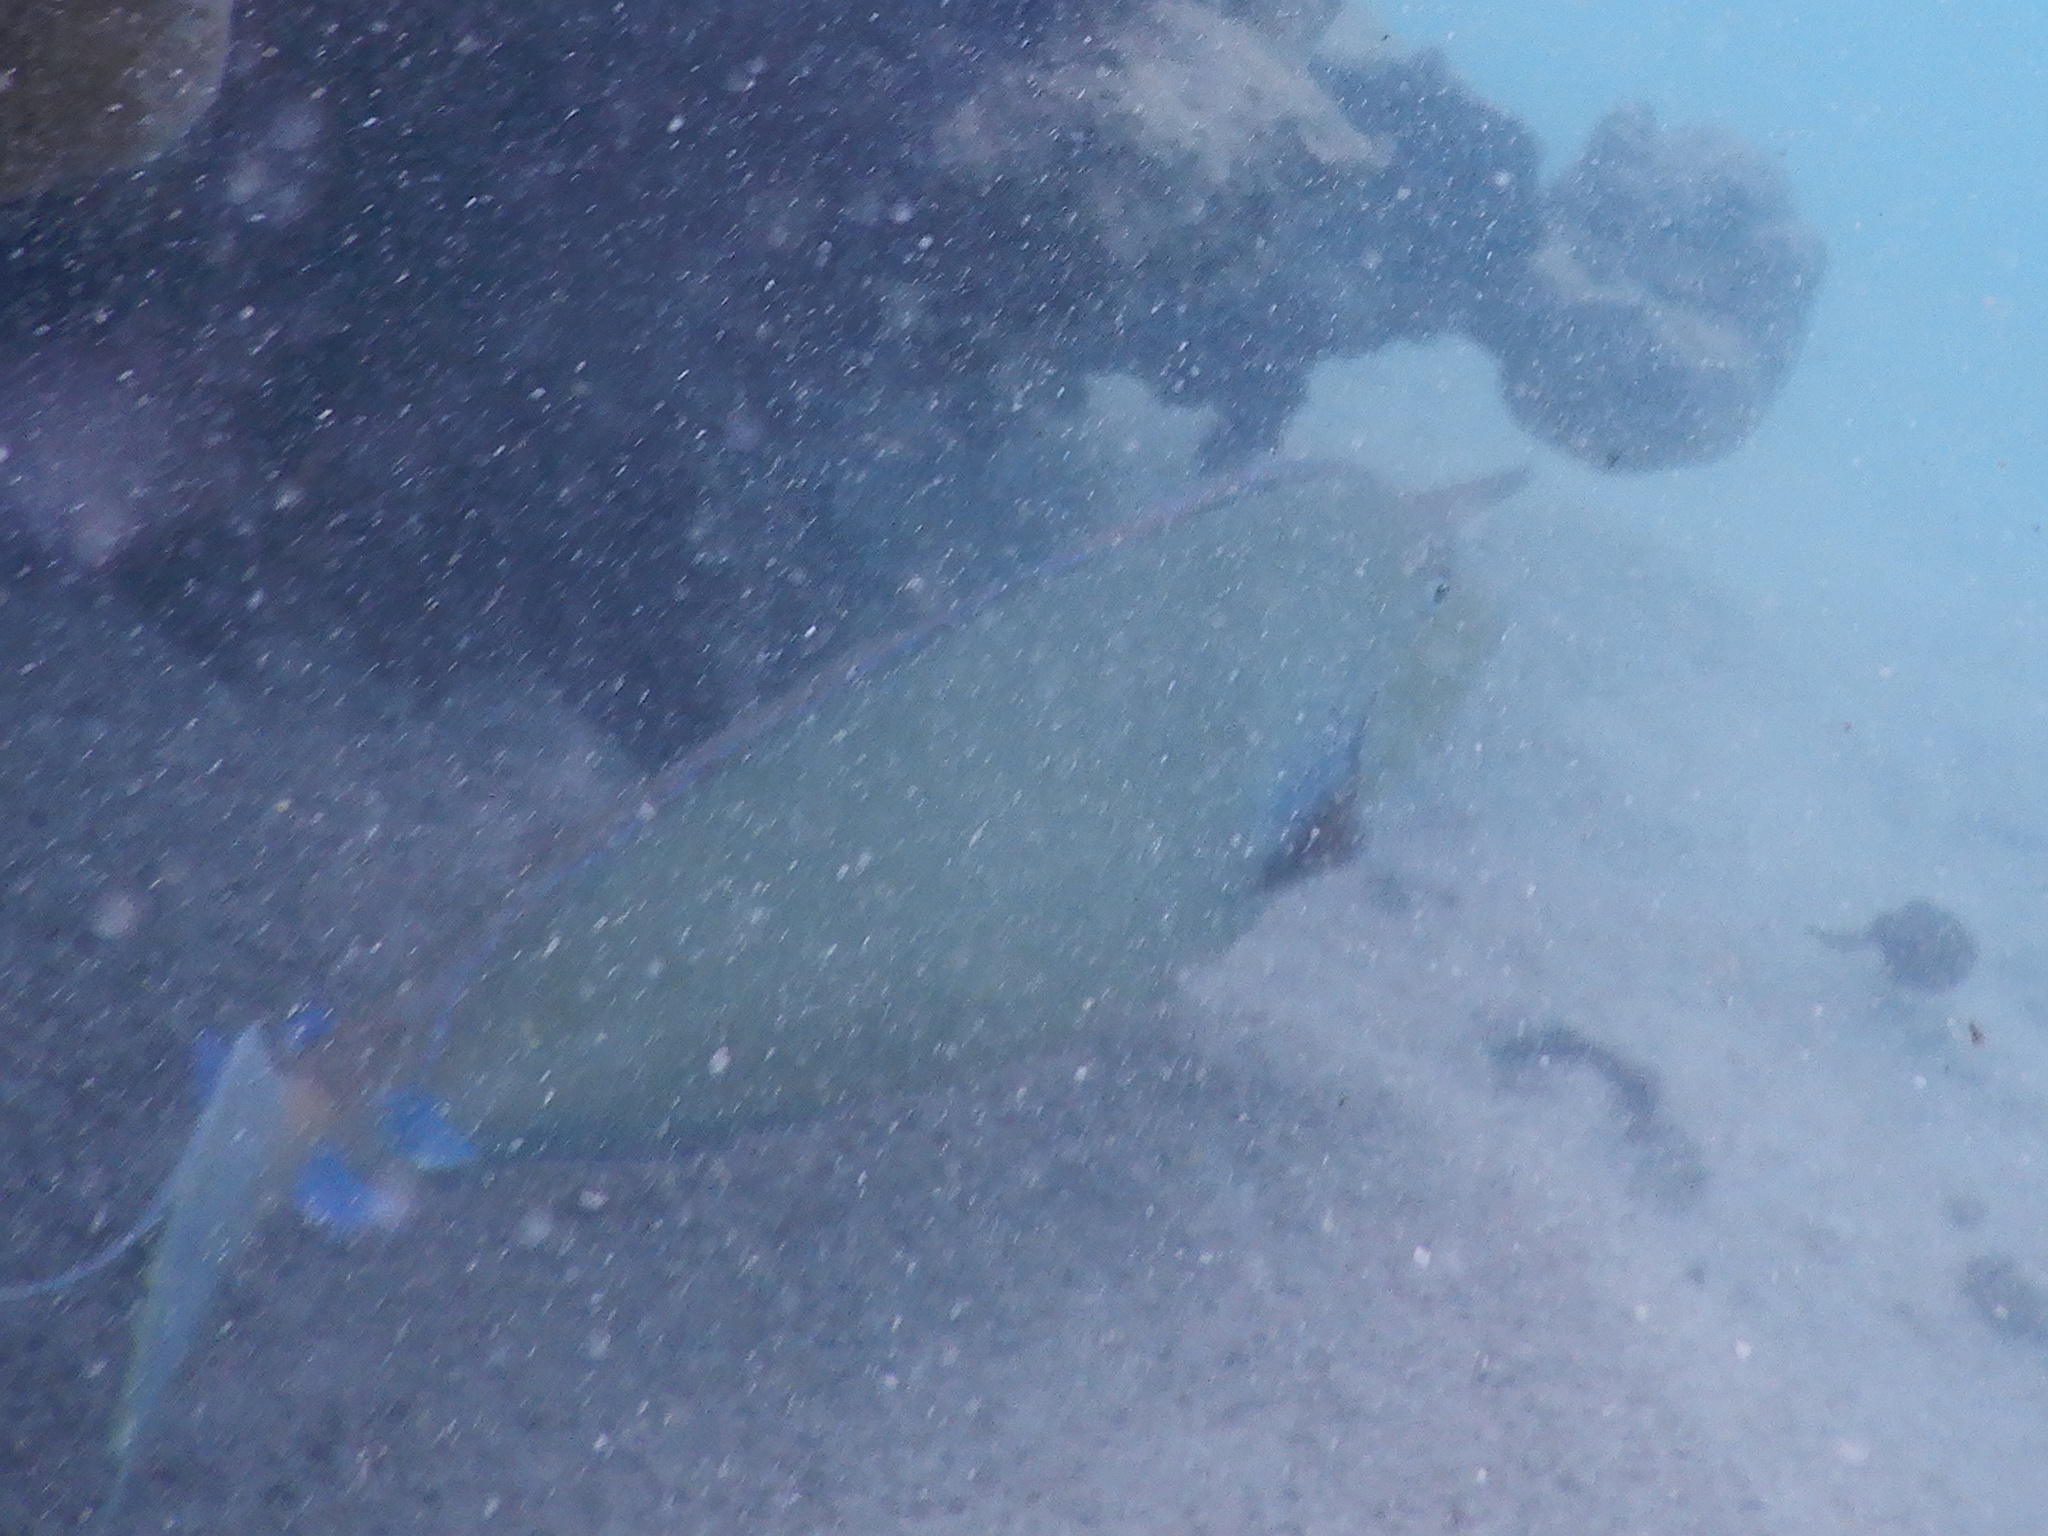
Naso unicornis (Bluespine Unicornfish)